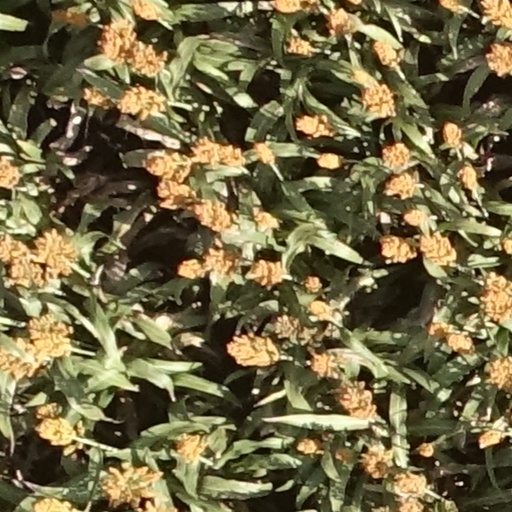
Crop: sorghum